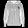
Label: Pullover